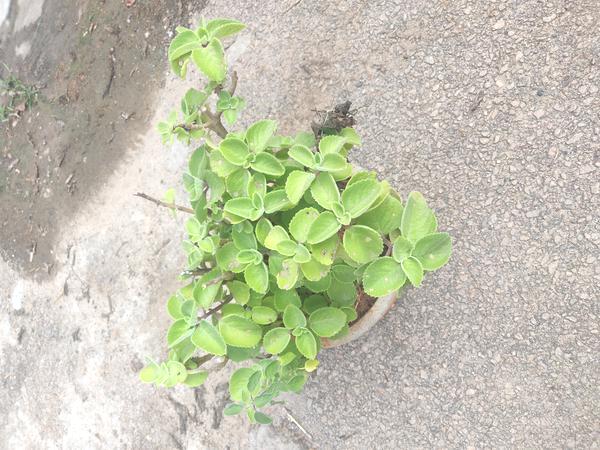
Plant: Doddapatre